Orphan (2009 film)

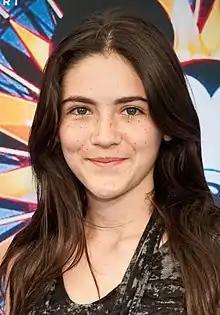
Isabelle Fuhrman's performance as Esther was praised.

Roger Ebert of the "Chicago Sun-Times" gave "Orphan" 3 stars out of 4, writing: "After seeing 'Orphan,' I now realize that Damien of 'The Omen' was a model child. The Demon Seed was a bumper crop. Rosemary would have been happy to have this baby. Here is a shamelessly effective horror film based on the most diabolical of movie malefactors, a child. You want a good horror film about a child from hell, you got one." Mick LaSalle of the "San Francisco Chronicle" also gave a positive review, commenting: ""Orphan" provides everything you might expect in a psycho-child thriller but with such excess and exuberance that it still has the power to surprise." Todd McCarthy of "Variety" was less impressed, writing: "Teasingly enjoyable rubbish through the first hour, "Orphan" becomes genuine trash during its protracted second half."